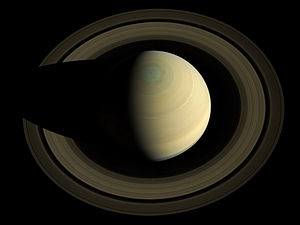
Planetring
Saturn kaster skygge over sine karakteristiske planetringe.
En planetring er en ring af støv eller andre små partikler, der er i omløb om en planet i et fladt skivelignende område. De mest kendte planetringe findes ved Saturn, men de øvrige gaskæmper i solsystemet har også planetringe. Derudover har dværgplaneten Haumea en planetring, ligesom Rhea, Saturns måne, tilsyneladende også et ringsystem.